Sample and hold

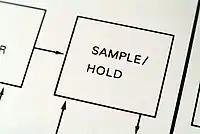
The sample and hold stencil on a Korg ARP Odyssey synthesizer.

During a scanning cycle, the picture doesn't follow the input signal. This does not allow the eye to refresh and can lead to blurring during motion sequences, also the transition is visible between frames because the backlight is constantly illuminated, adding to display motion blur.